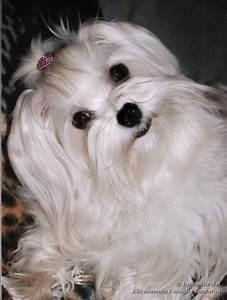
dog